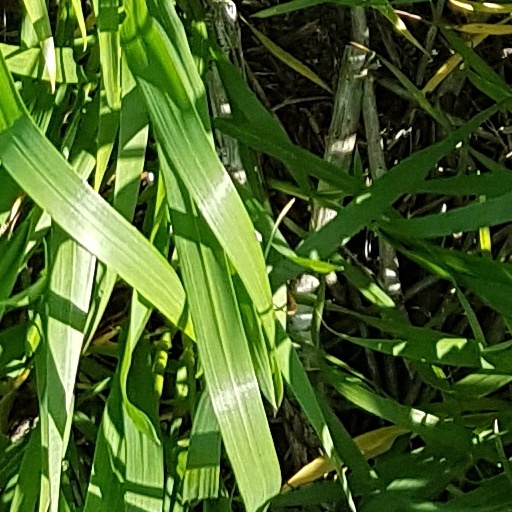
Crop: wheat